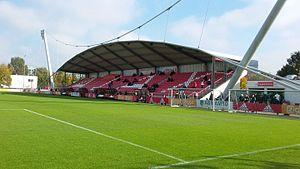
De Toekomst est le centre de formation de l'Ajax Amsterdam et est considéré comme un des meilleurs d'Europe. Il est composé d'infrastructures impressionnantes, de sept terrains sur 14 hectares, de 14 vestiaires et d'une salle de sport.